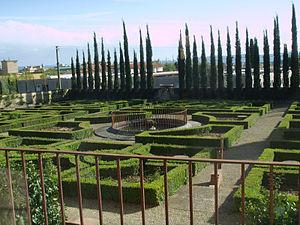
La Villa Corsini Castello est une villa suburbaine près de Florence, en Italie.